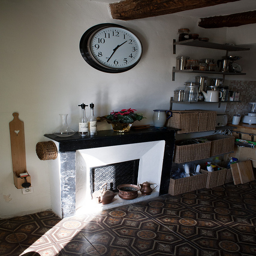
white fireplace with clock above it and tiled floor
An area with a fireplace and a large clock hanging above it on a wall.
A living room with a fireplace and other furniture and accessories
A clock hanging over a fireplace in sunlight.
A white fire place sitting below a giant clock.